Yerry Mina

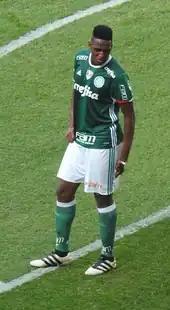
Mina during a match with Palmeiras in 2016

On 1 May 2016, Mina was confirmed as the new player of Palmeiras, but only joined the club in the following month. He signed a five-year contract with the club eleven days later.